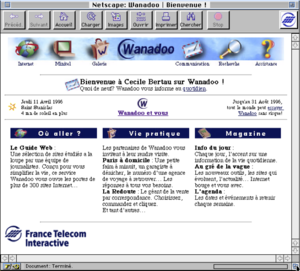
La Home Page de Wanadoo - 1996
Wanadoo est une ancienne filiale de France Télécom qui a lancé son activité de fournisseur d'accès à Internet dès 1995 et dont les activités ont été, au plus tard en 2006, soit cédées soit intégrées sous la marque Orange de France Télécom. En 2000, date d'introduction en bourse, elle tirait son chiffre d'affaires pour l'essentiel de l'annuaire Pages jaunes. À son apogée, elle était présente dans plusieurs autres pays, dont le Maroc, le Royaume-Uni et le Liban.
La page d'accueil, page d'entrée ou home page en anglais, est la page principale d'un site web, elle se distingue des autres pages du site par le fait qu'elle est censée représenter, à l'internaute visiteur, le site sur lequel il se trouve de manière claire et forte.